Supergalactic coordinate system

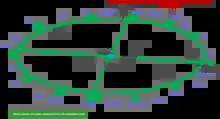
Galaxies and galaxy clusters away from Earth plotted in the supergalactic plane

The supergalactic coordinate system is a reference frame for the supercluster of galaxies that contains the Milky Way galaxy, referenced to a local relatively flat collection of galaxy clusters used to define the supergalactic plane.